St. Willibrord's Abbey

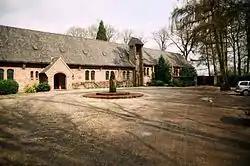
St. Willibrord's Abbey

St. Willibrord's Abbey at Doetinchem in Gelderland is the most recently established Benedictine monastery in the Netherlands.